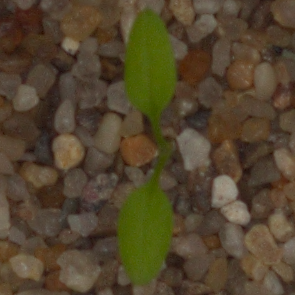
Label: common_chickweed